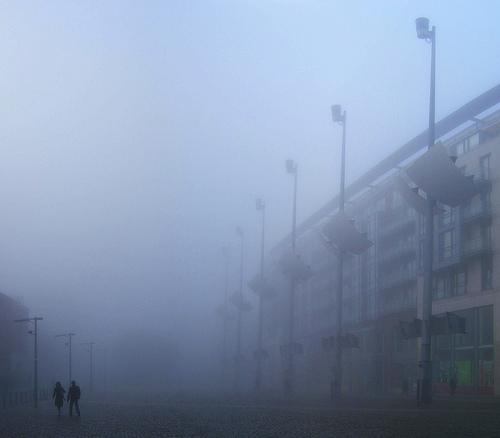
Weather: foggy or hazy